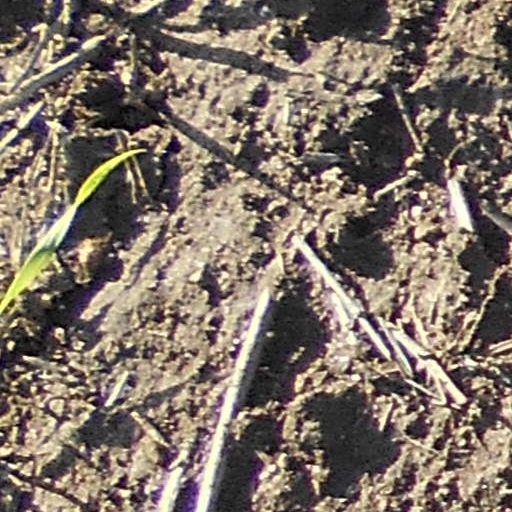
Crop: wheat